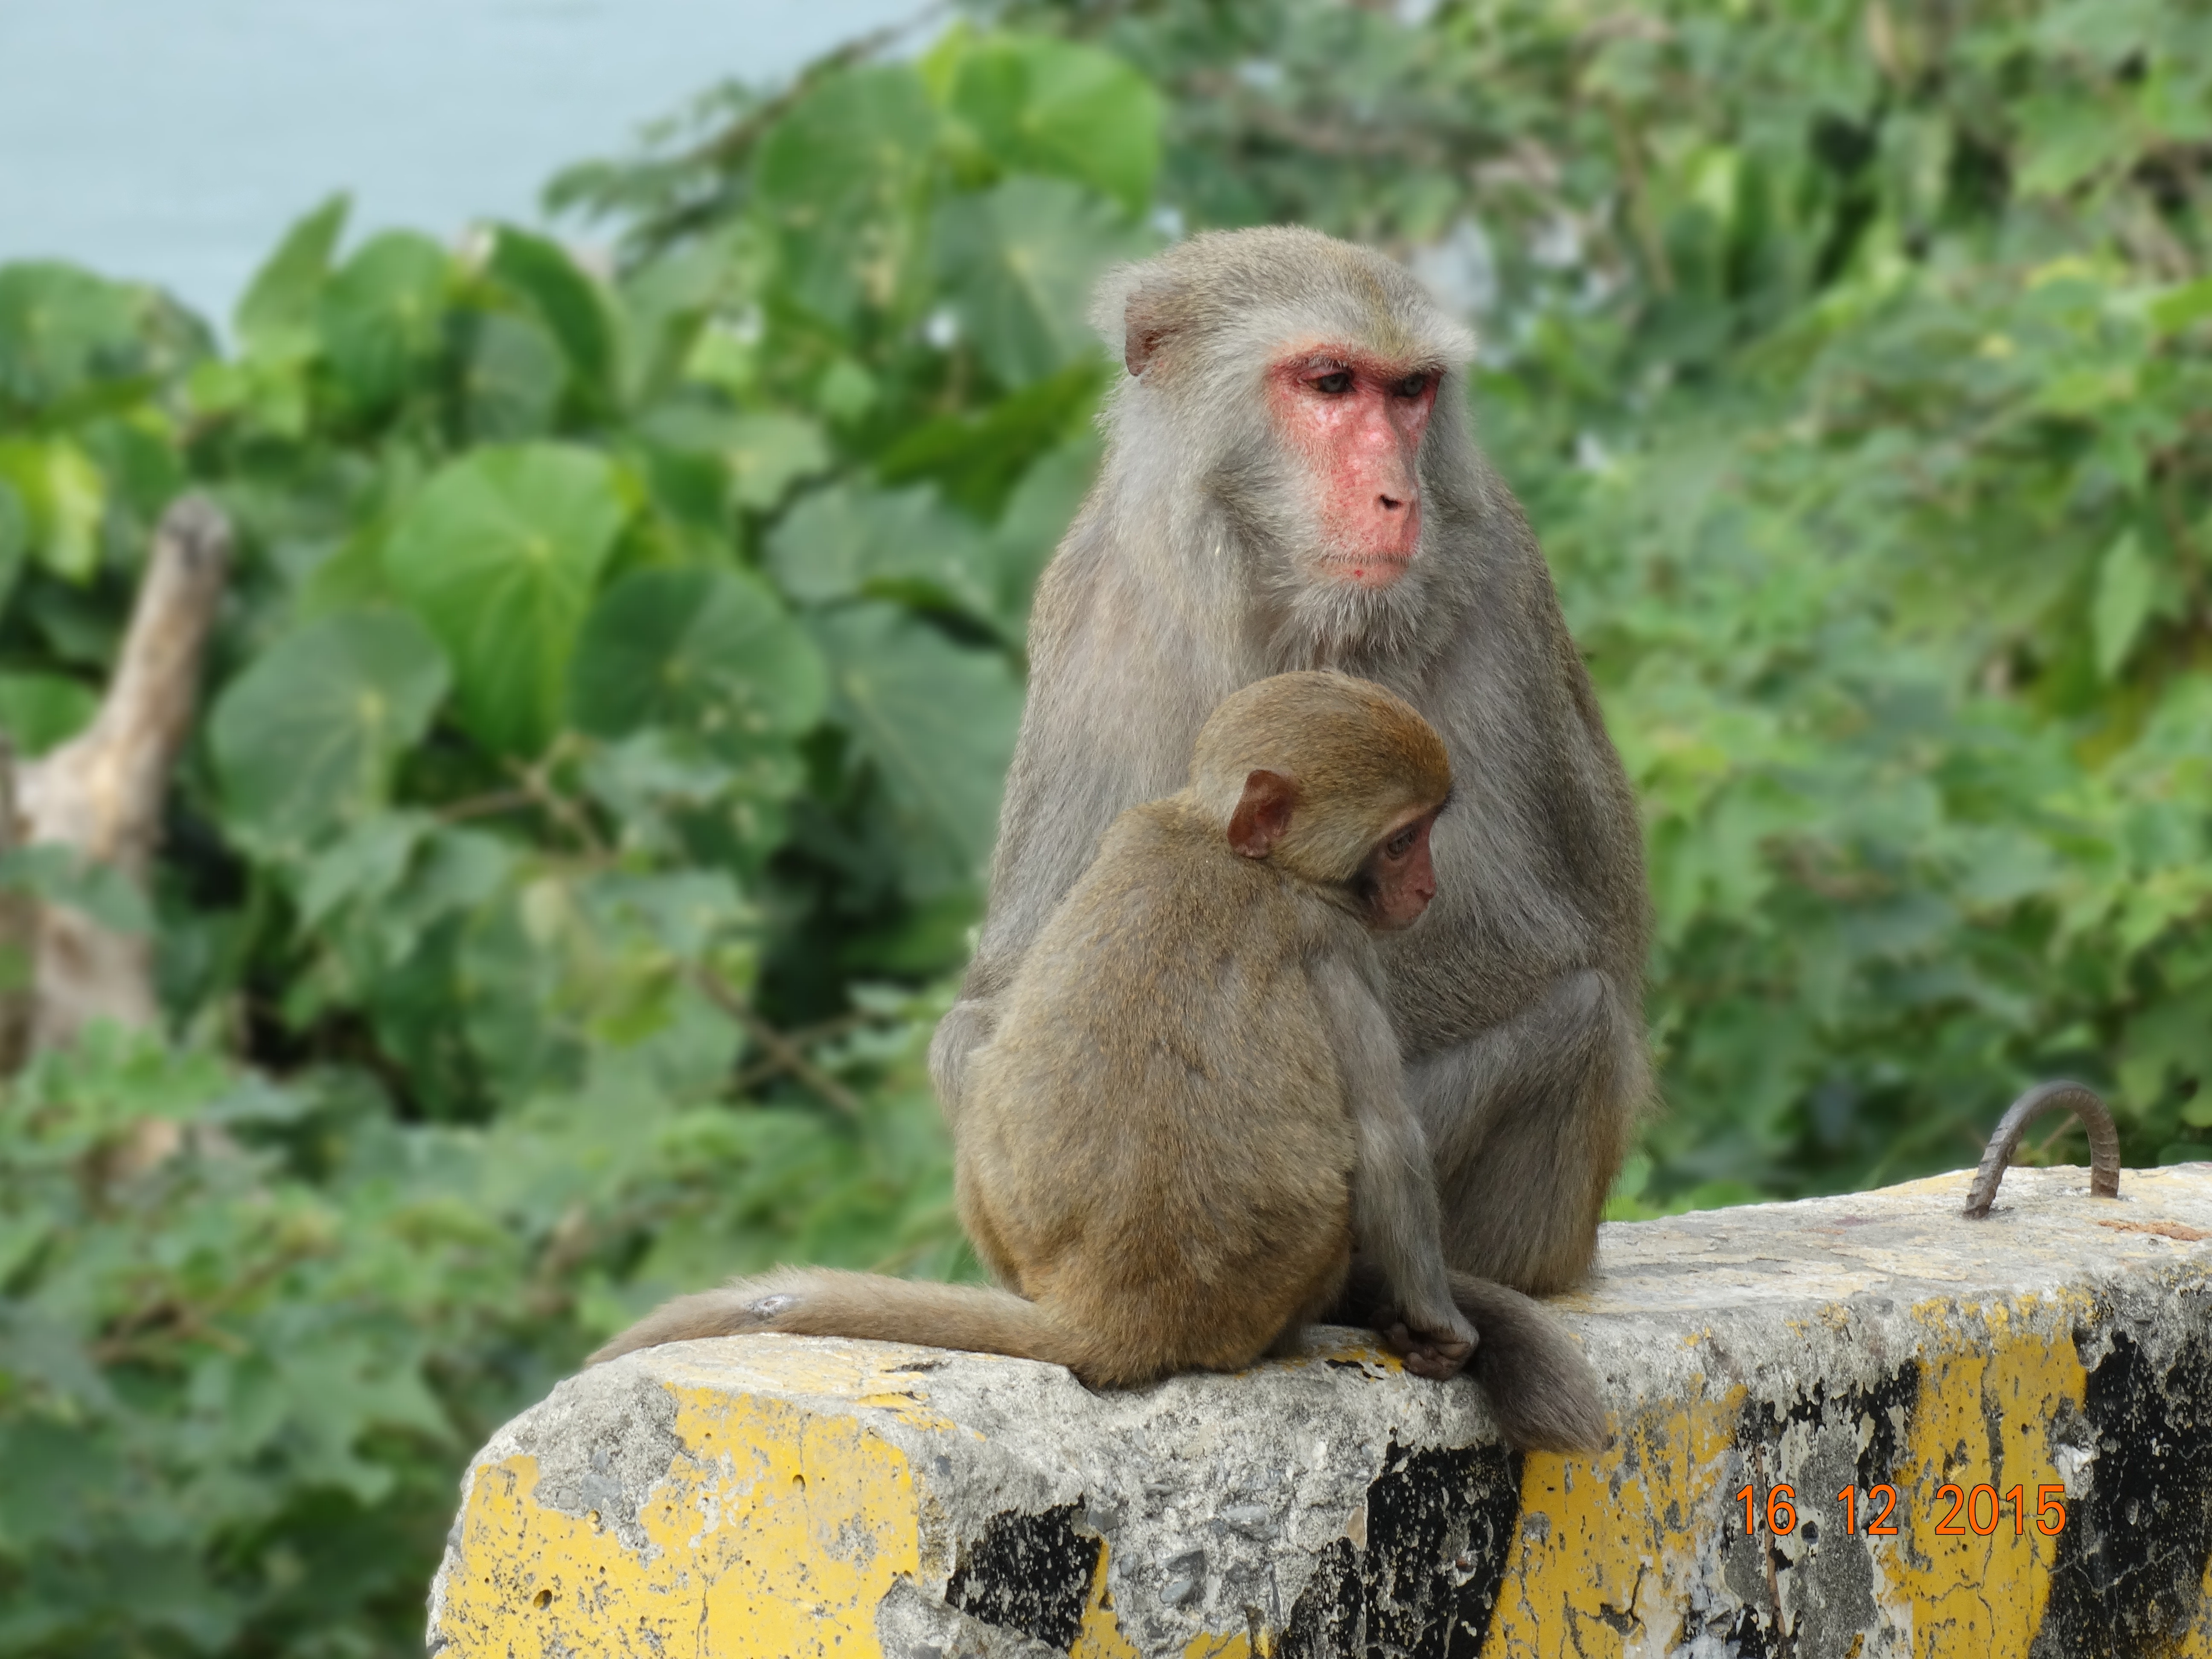
wildlife, mammal, fauna, primate, taiwan, macaque, old world monkey, kaohsiung, shoushan, taiwan macaques, new world monkey, shibayama